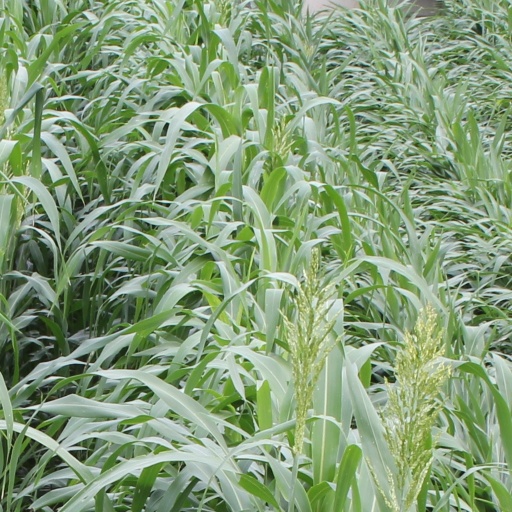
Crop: sorghum